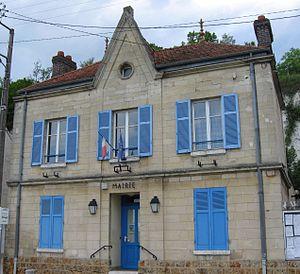
Mairie de Mousseaux-sur-Seine. (département des Yvelines, région Île-de-France).
Mousseaux-sur-Seine est une commune du département des Yvelines, dans la région Île-de-France, en France.